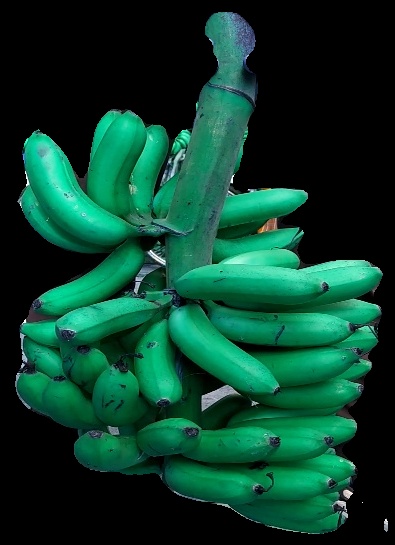
Variety: rasbale
Grade: grade1